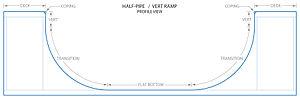
Les modules de skatepark sont des éléments utilisés pour créer des aires adaptées à la pratique du skateboard, du roller, du BMX ou de la trottinette freestyle appelées skatepark.